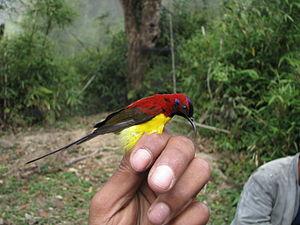
Le Souimanga de Gould est une espèce de passereaux appartenant à la famille des Nectariniidae.